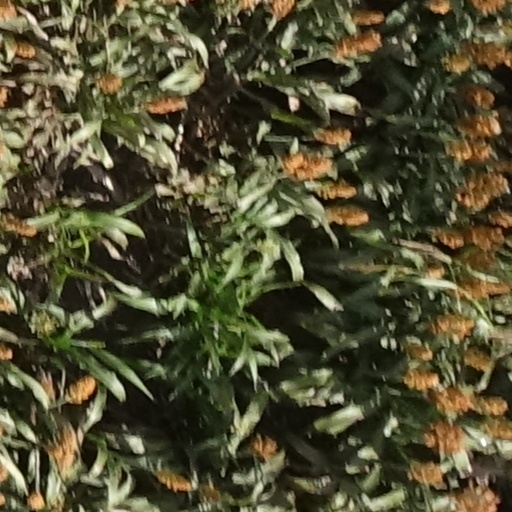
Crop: sorghum